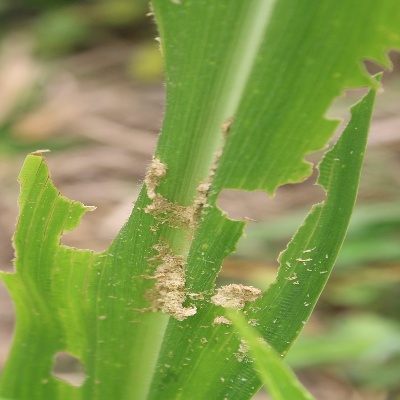
Crop: Maize
Condition: fall armyworm